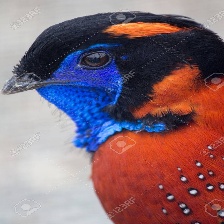
Species: SATYR TRAGOPAN
Scientific name: TRAGOPAN SATYRA